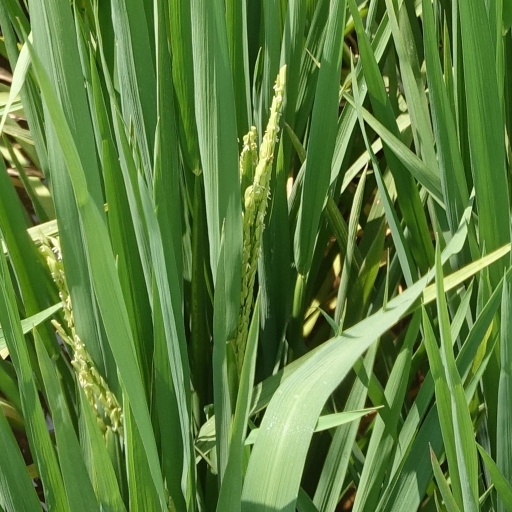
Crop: rice